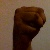
The image shows a hand gesture representing the letter 'M' in Indian Sign Language.